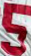
Number: 5